Holy Thorn Reliquary

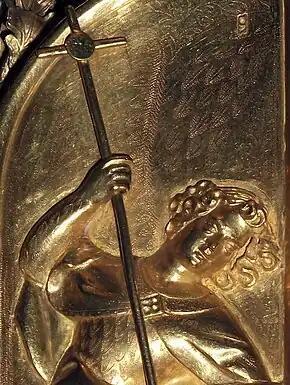
Detail of Saint Michael; a rectangular Viennese tax stamp near top

Other techniques are also used with a great degree of skill; the large figures on the rear are chased, with St Michael's wings being represented on the flat surface of the door in delicate stippled or pointillé work using punches, which is too detailed to see in most photographs, and indeed hard to see on the original. Michael's body is also feathered, stopping at the neck, ankles and wrists, a "most exceptional feature" often referred to as "feather tights", that perhaps borrows from the costumes of liturgical dramas. Other elements were cast in small moulds, and most of the visible gold has been burnished to give a smooth and shining appearance.